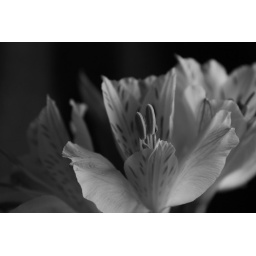
Yellow flower in black and white 1